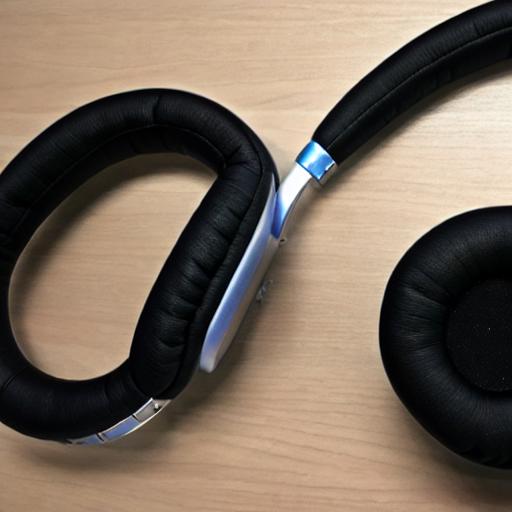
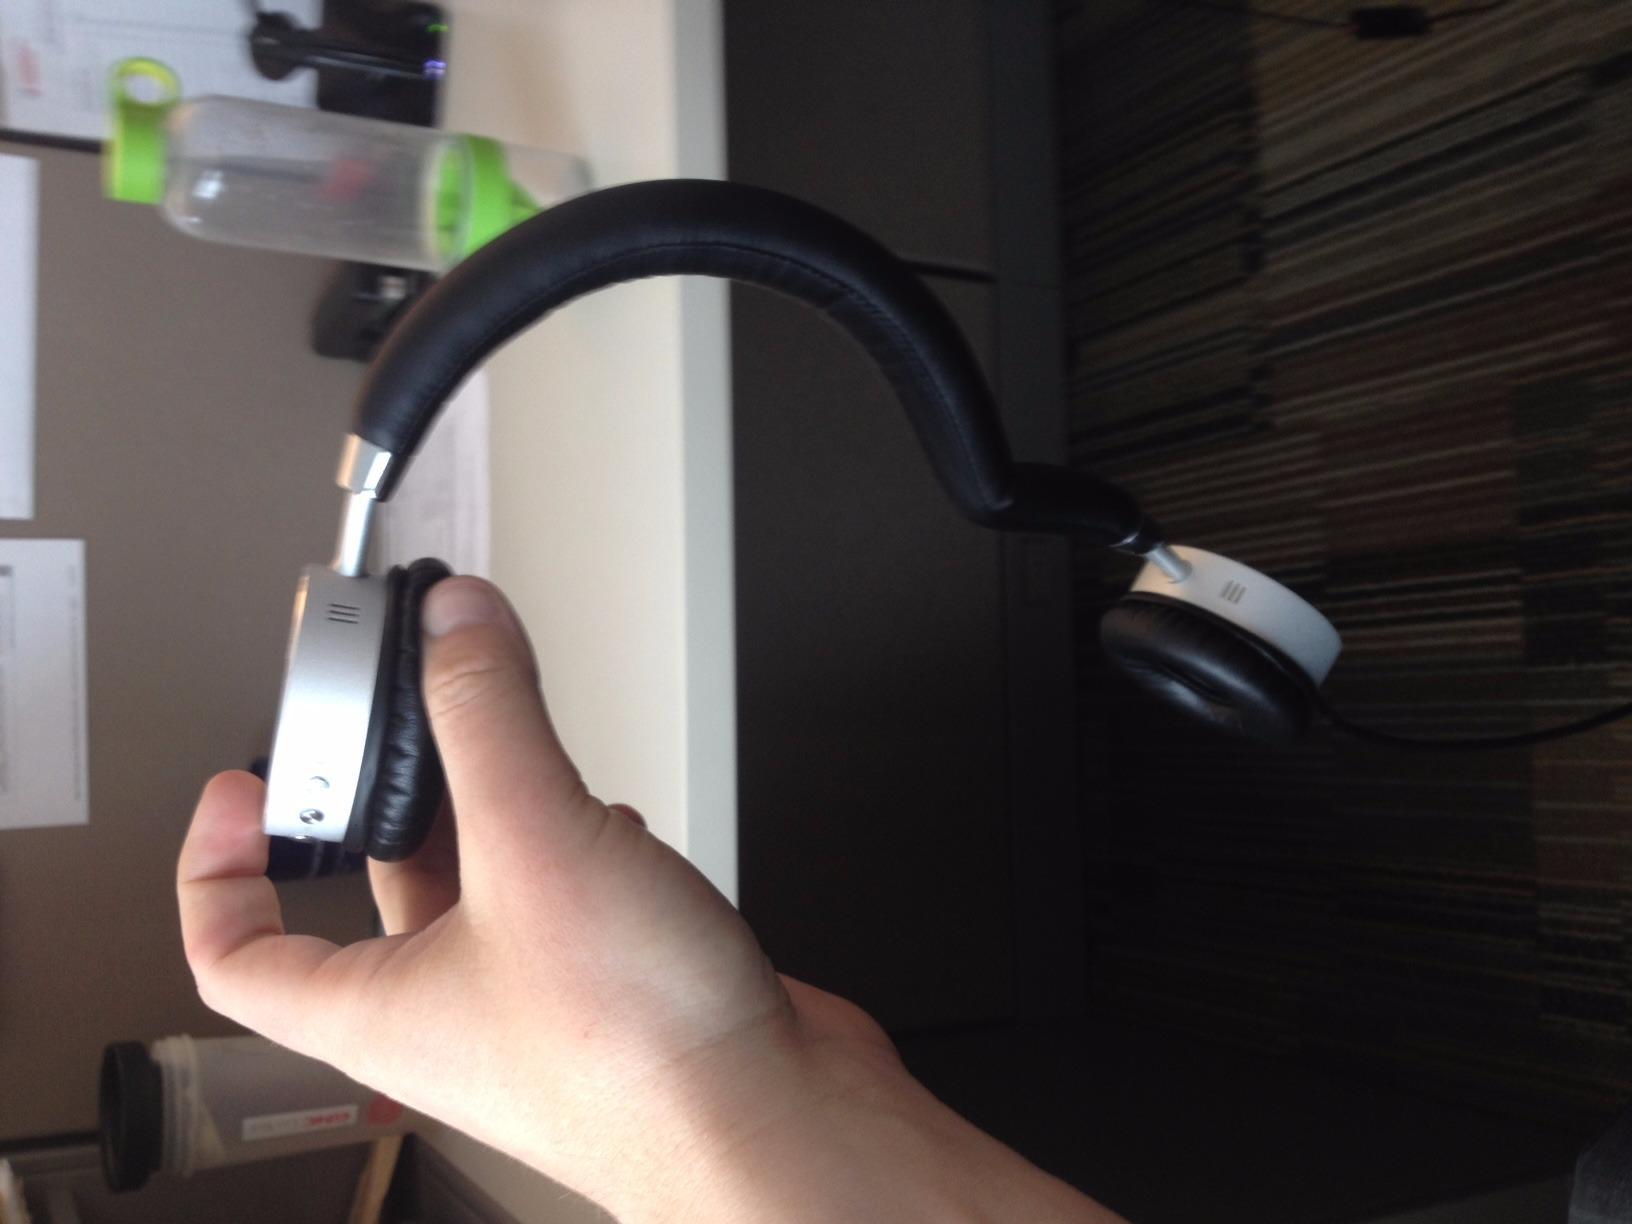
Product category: headphones
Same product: no